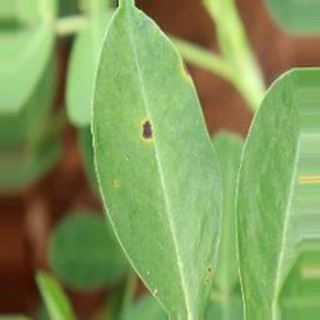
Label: groundnut_early_leaf_spot